David Villa

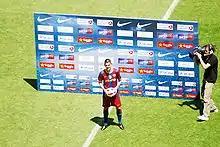
Villa during his presentation as a Barcelona player on 21 May 2010

On 19 May 2010, Barcelona reached an agreement with Valencia for the acquisition of Villa for a €40 million transfer fee. Villa signed a four-year contract with Barça with the option for a fifth, worth a reported €7 million per season, thus following in the footsteps of his heroes Luis Enrique and Quini, both of whom, like Villa, started out at Sporting Gijón and ended up at Barcelona. On 21 May 2010, over 35,000 Barcelona supporters packed into Camp Nou to see Villa's presentation, where he revealed the kit Barcelona would use during the 2010–11 season. He was given his favourite number 7, a number which had been free at the club since Eiður Guðjohnsen left in 2009.